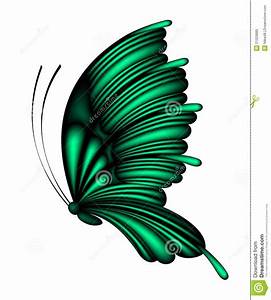
Label: farfalla